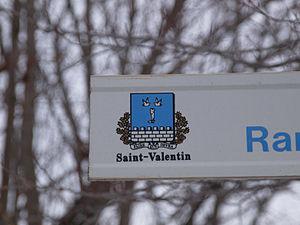
Saint-Valentin - Blason figurant sur les panneaux signalétiques
Saint-Valentin, anciennement appelé Stottsville, est une municipalité du Québec qui est située dans la MRC du Haut-Richelieu en Montérégie.